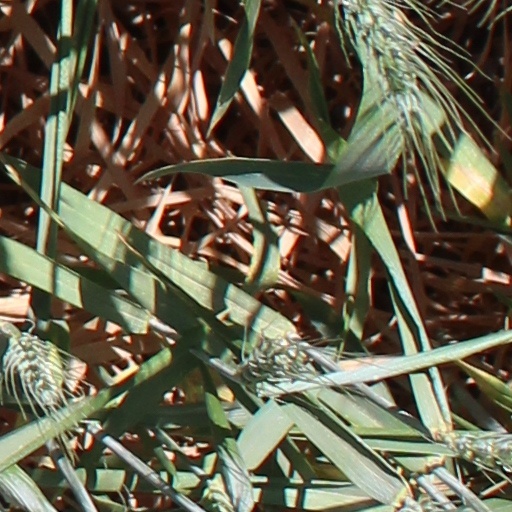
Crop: wheat